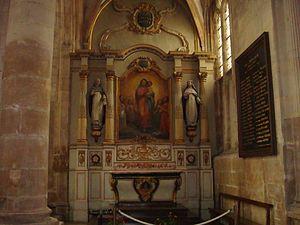
Chapelle terminant la nef latérale du bas-côté sud, dédiée à la Vierge Marie, avec une retable orné d'un grand tableau, où la Vierge Marie tient l'enfant Jésus. Autel et retable en bois, de type classique, colonnes d'ordre corinthiens. Cet autel est appelé ""autel privilégié"". Deux statues classées M.H.: St Dominique (à gauche), Ste Catherine de Sienne (à droite)."
La cathédrale Notre-Dame du Havre ou cathédrale Notre-Dame-de-Grâce est la principale église de la ville et le siège du diocèse du Havre. Après la succession de plusieurs édifices très modestes, l'actuelle église fut édifiée pour l'essentiel du dernier quart du XVIᵉ siècle jusqu'au deuxième quart du XVIIᵉ siècle. Elle mêle différents styles architecturaux, notamment le flamboyant, le style Renaissance, le baroque et le classique.